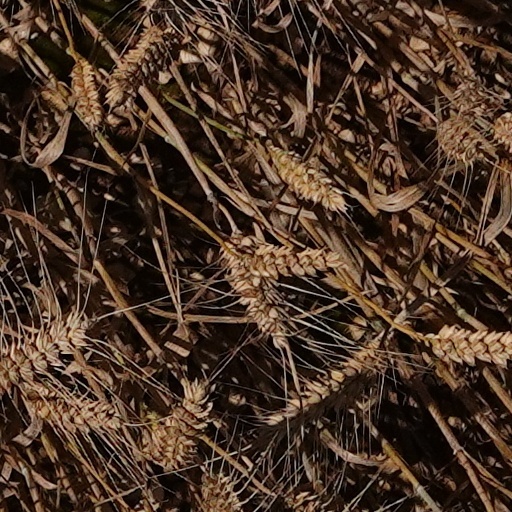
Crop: wheat